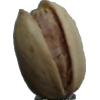
Label: pistachio